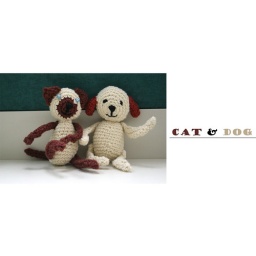
cat & dog by steph